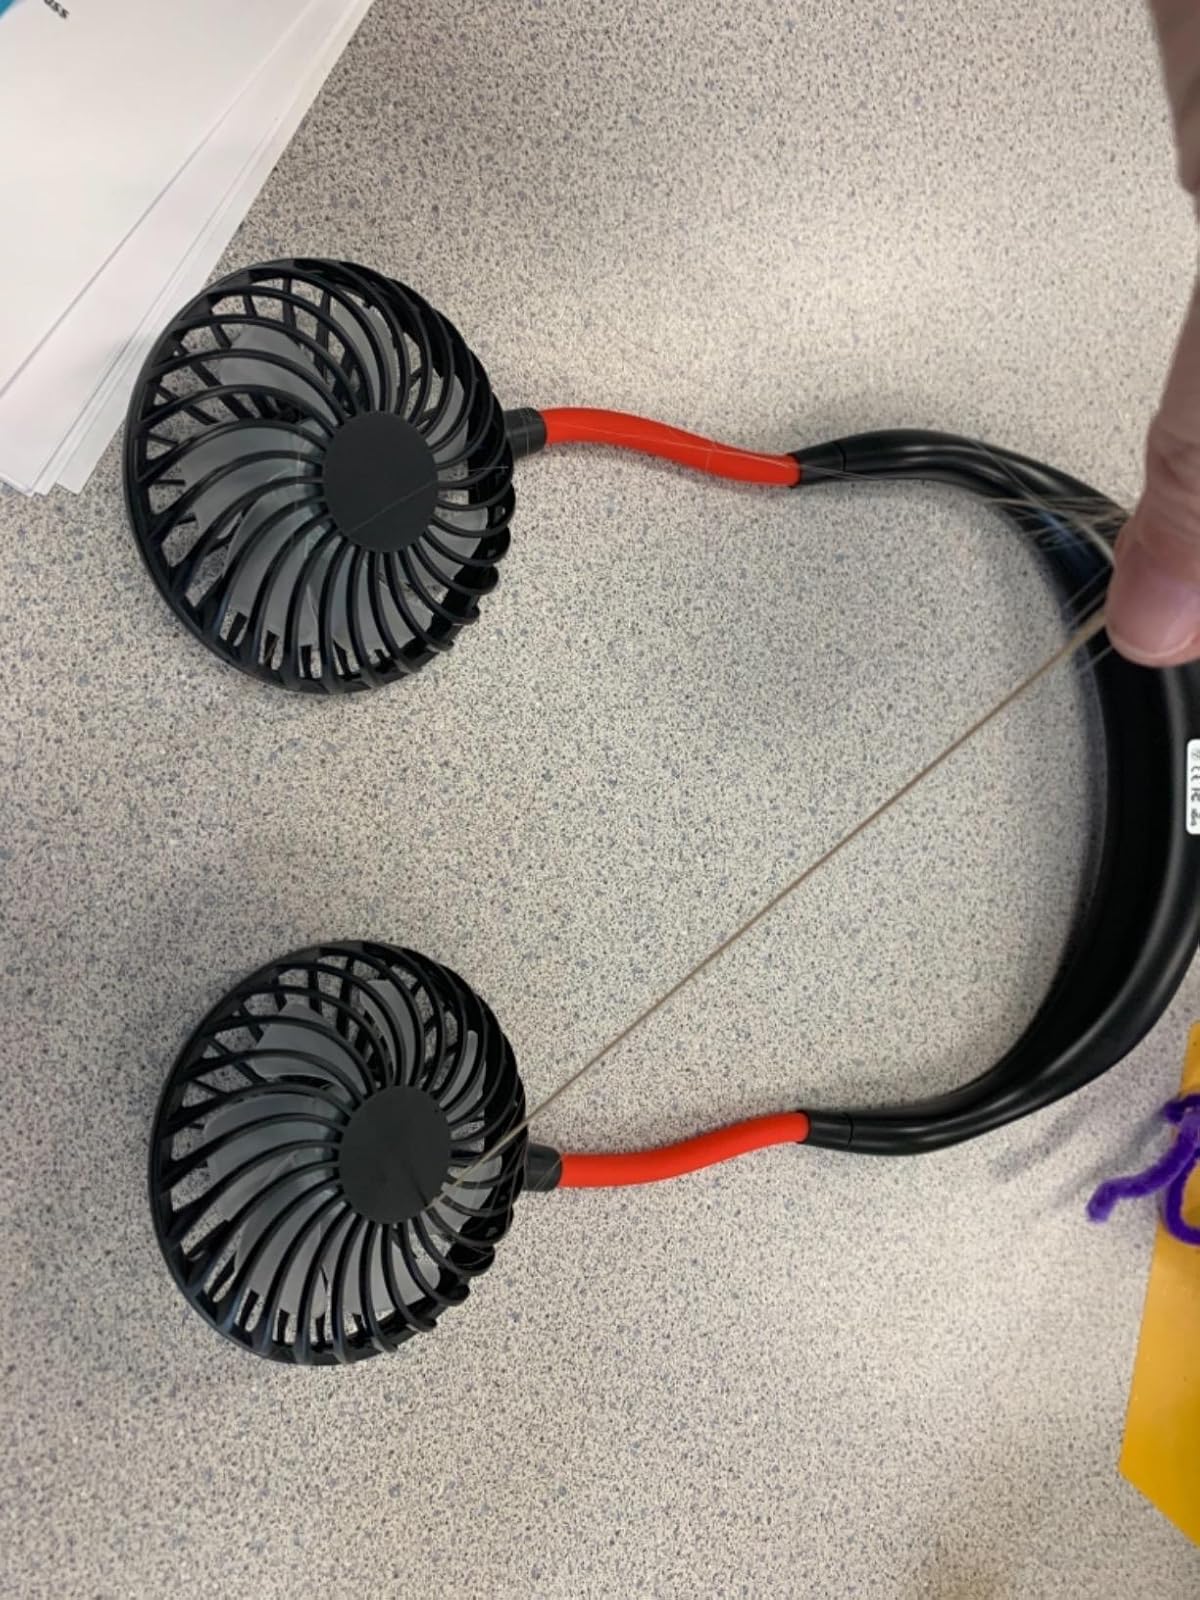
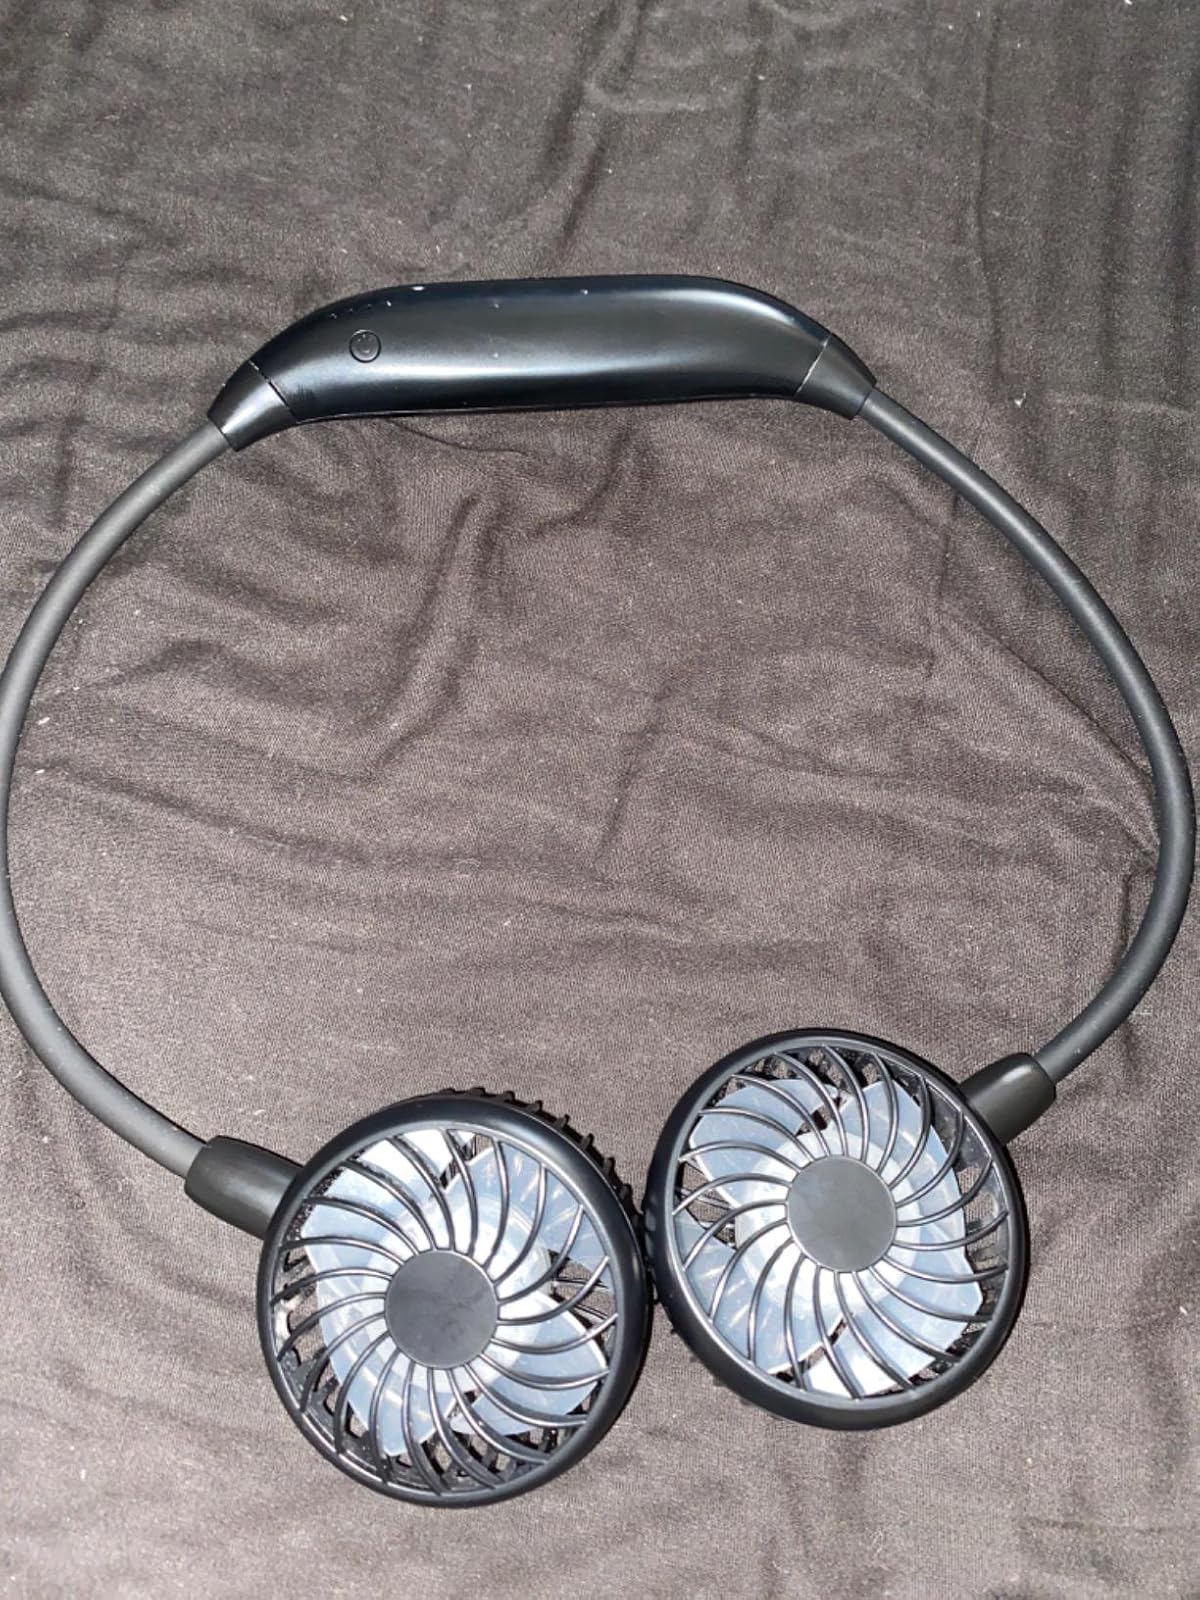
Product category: fan
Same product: no